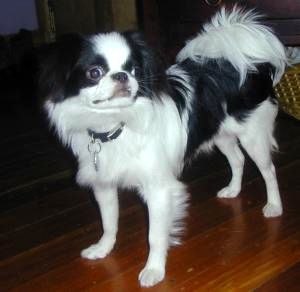
Japanese chin
Japanese chin er en lille selskabshund som stammer fra Japan, men som i følge traditionen oprindelig blev givet i gave til det kejserlige palads af kongelige fra Korea i år 732.